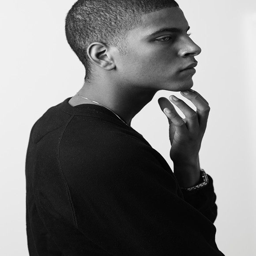
for the girls with messy hair & thirsty hearts